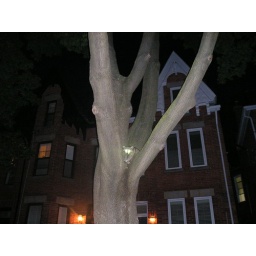
I spotted a raccoon scampering up this tree from our restaurant in Cabbagetown, Toronto